The Birds of Death

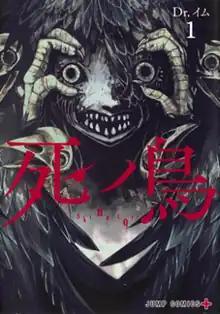
First volume cover

is a Japanese manga series written and illustrated by Dr. Im. It was serialized on Shueisha's "Shōnen Jump+" online platform from April 2018 to March 2019, with its chapters collected in three volumes.